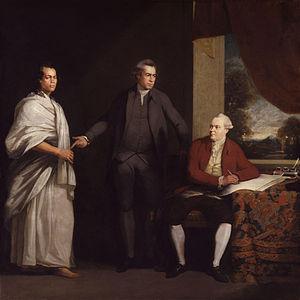
Omai était un tohunga connu pour avoir accompagné l'une des expéditions du capitaine James Cook.